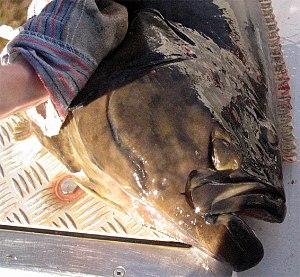
Le Flétan de l'Atlantique est une espèce de poissons de la famille des Pleuronectidae, qui comprend des poissons plats ayant les deux yeux du même côté. On distinguera ce flétan, aussi appelé flétan blanc, du flétan du Pacifique, espèce très voisine, et du flétan du Groenland ou flétan noir, espèce de plus petite taille et recherchée également pour sa chair plus fine et plus grasse que celle des autres flétans.